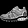
Label: Sneaker